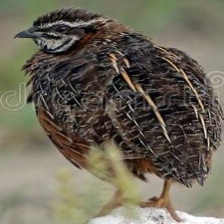
Species: HARLEQUIN QUAIL
Scientific name: COTURNIX DELEGORGUEI
ImageNet parent category: quail